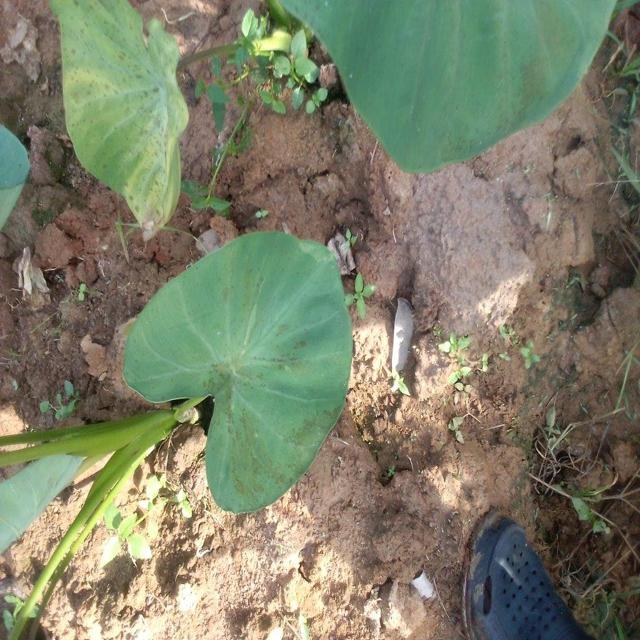
Label: Early_Blight